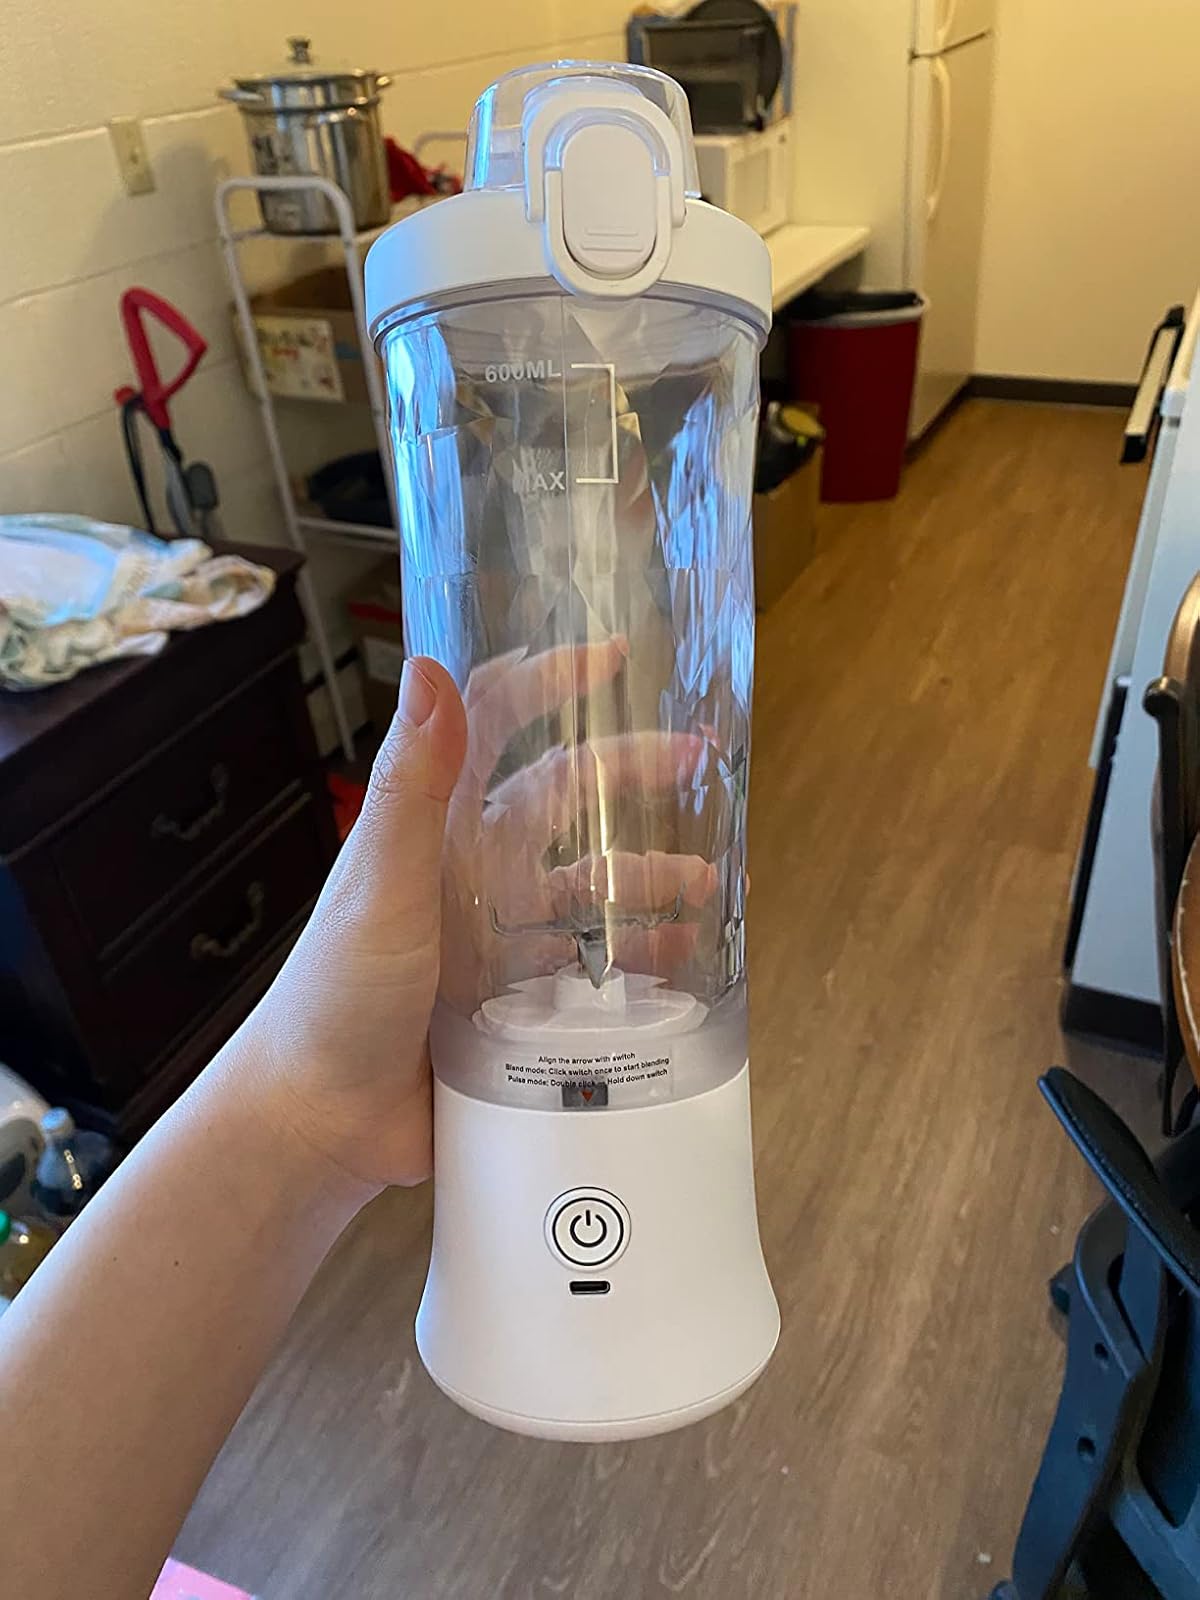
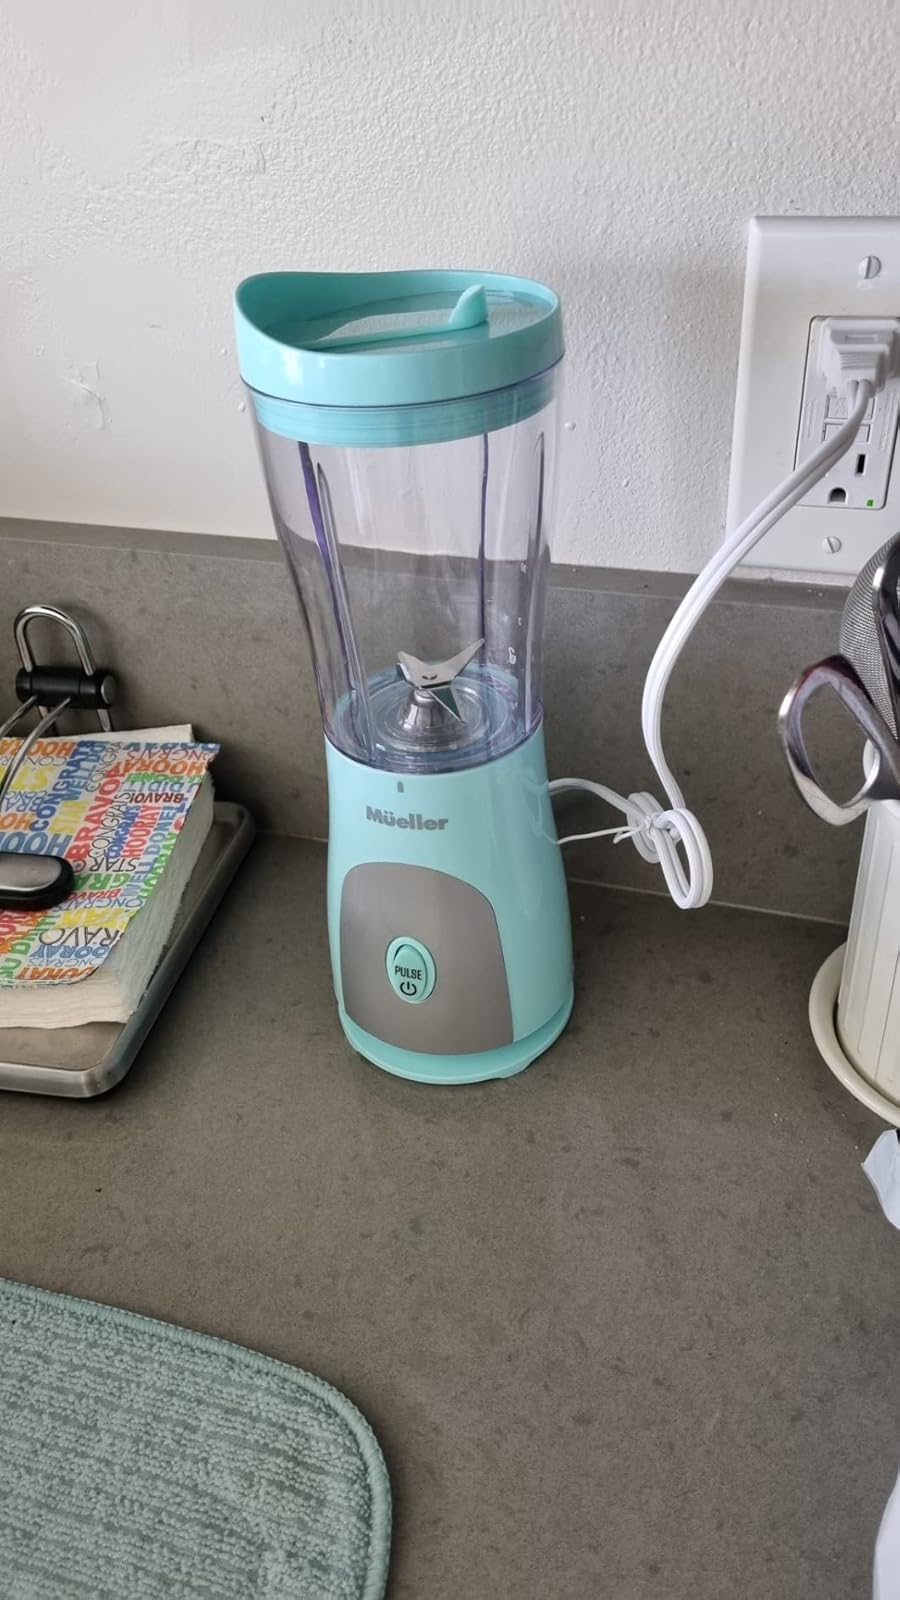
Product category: items_blender
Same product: no